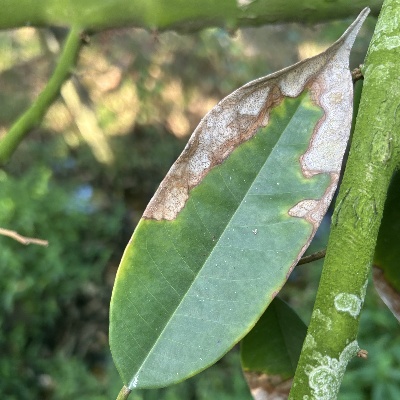
Label: Leaf_Colletotrichum